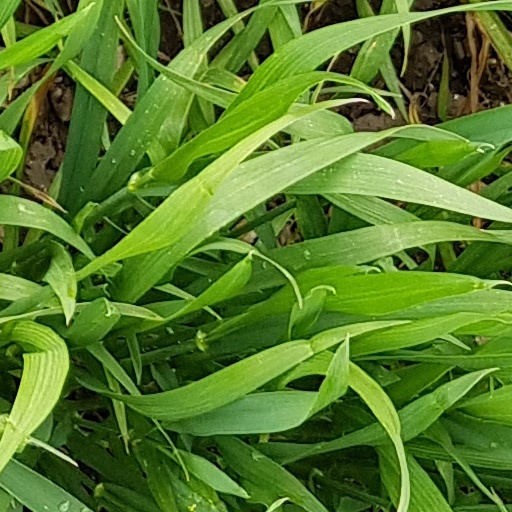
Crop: wheat